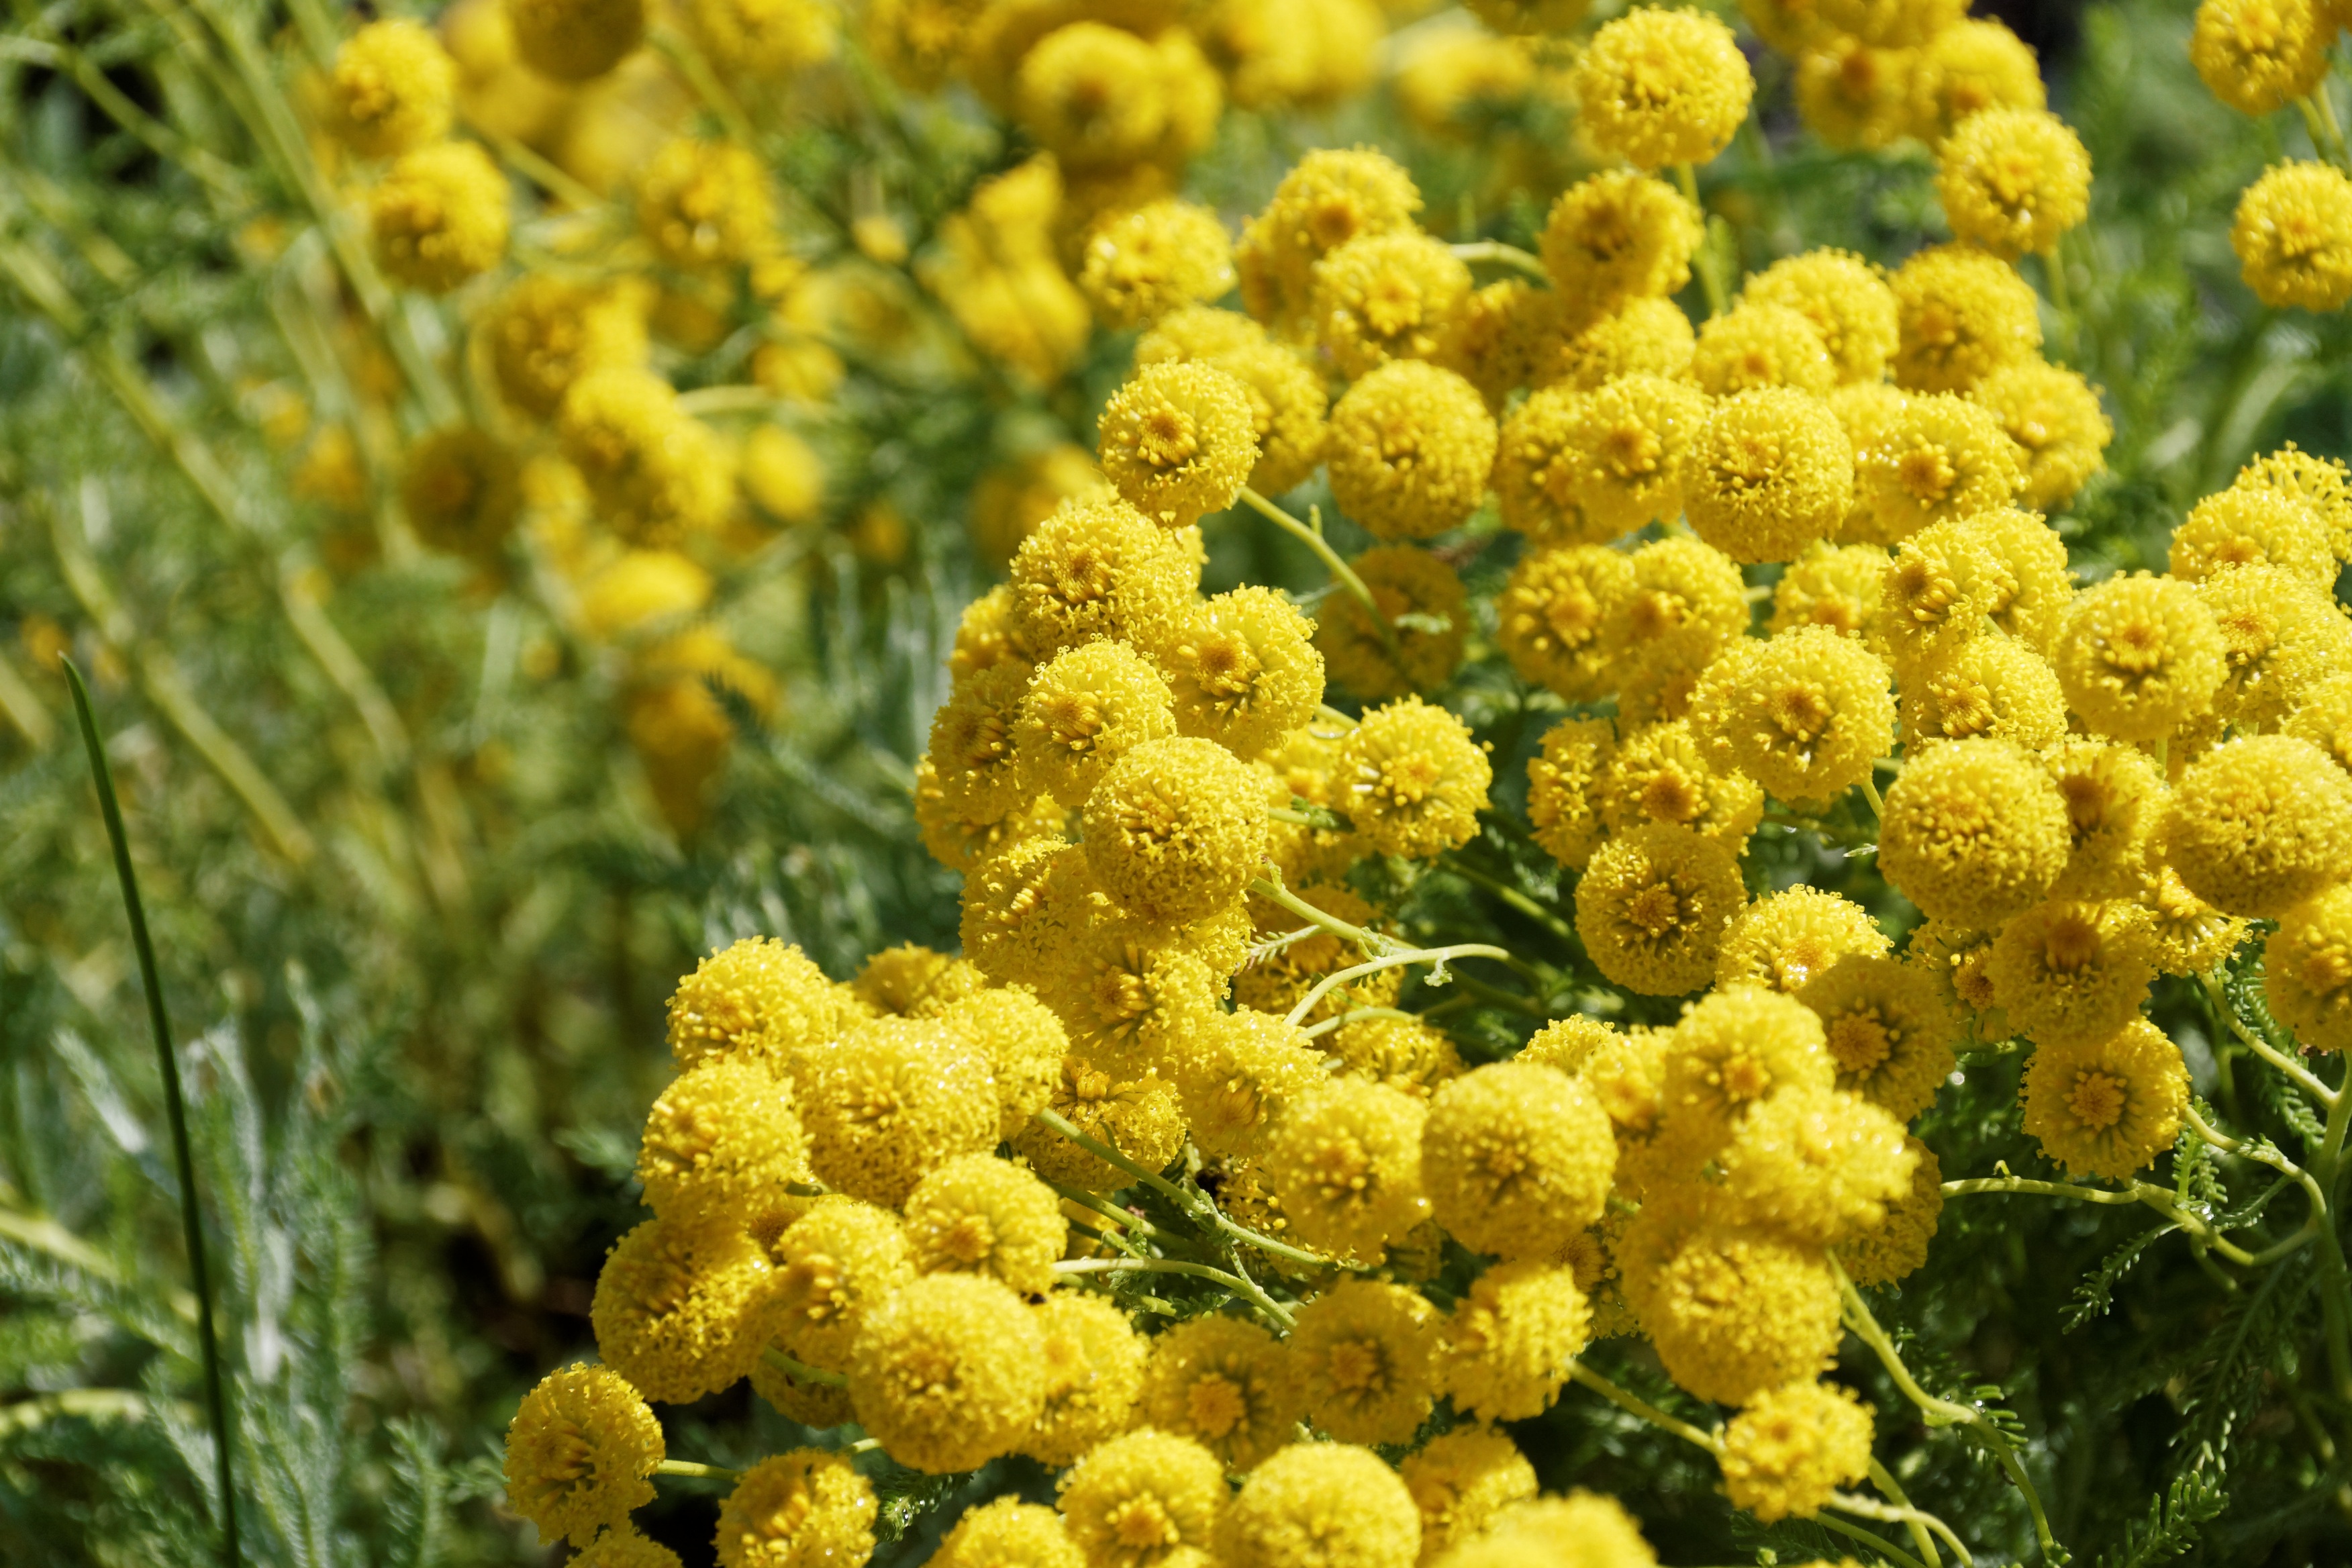
nature, plant, flower, pollen, produce, evergreen, botany, yellow, close, flora, yellow flower, flowers, shrub, mimosa, tansy, golden yellow, flowering plant, daisy family, flowering shrub, subshrub, annual plant, common tansy, land plant, chrysanths, goldfinger